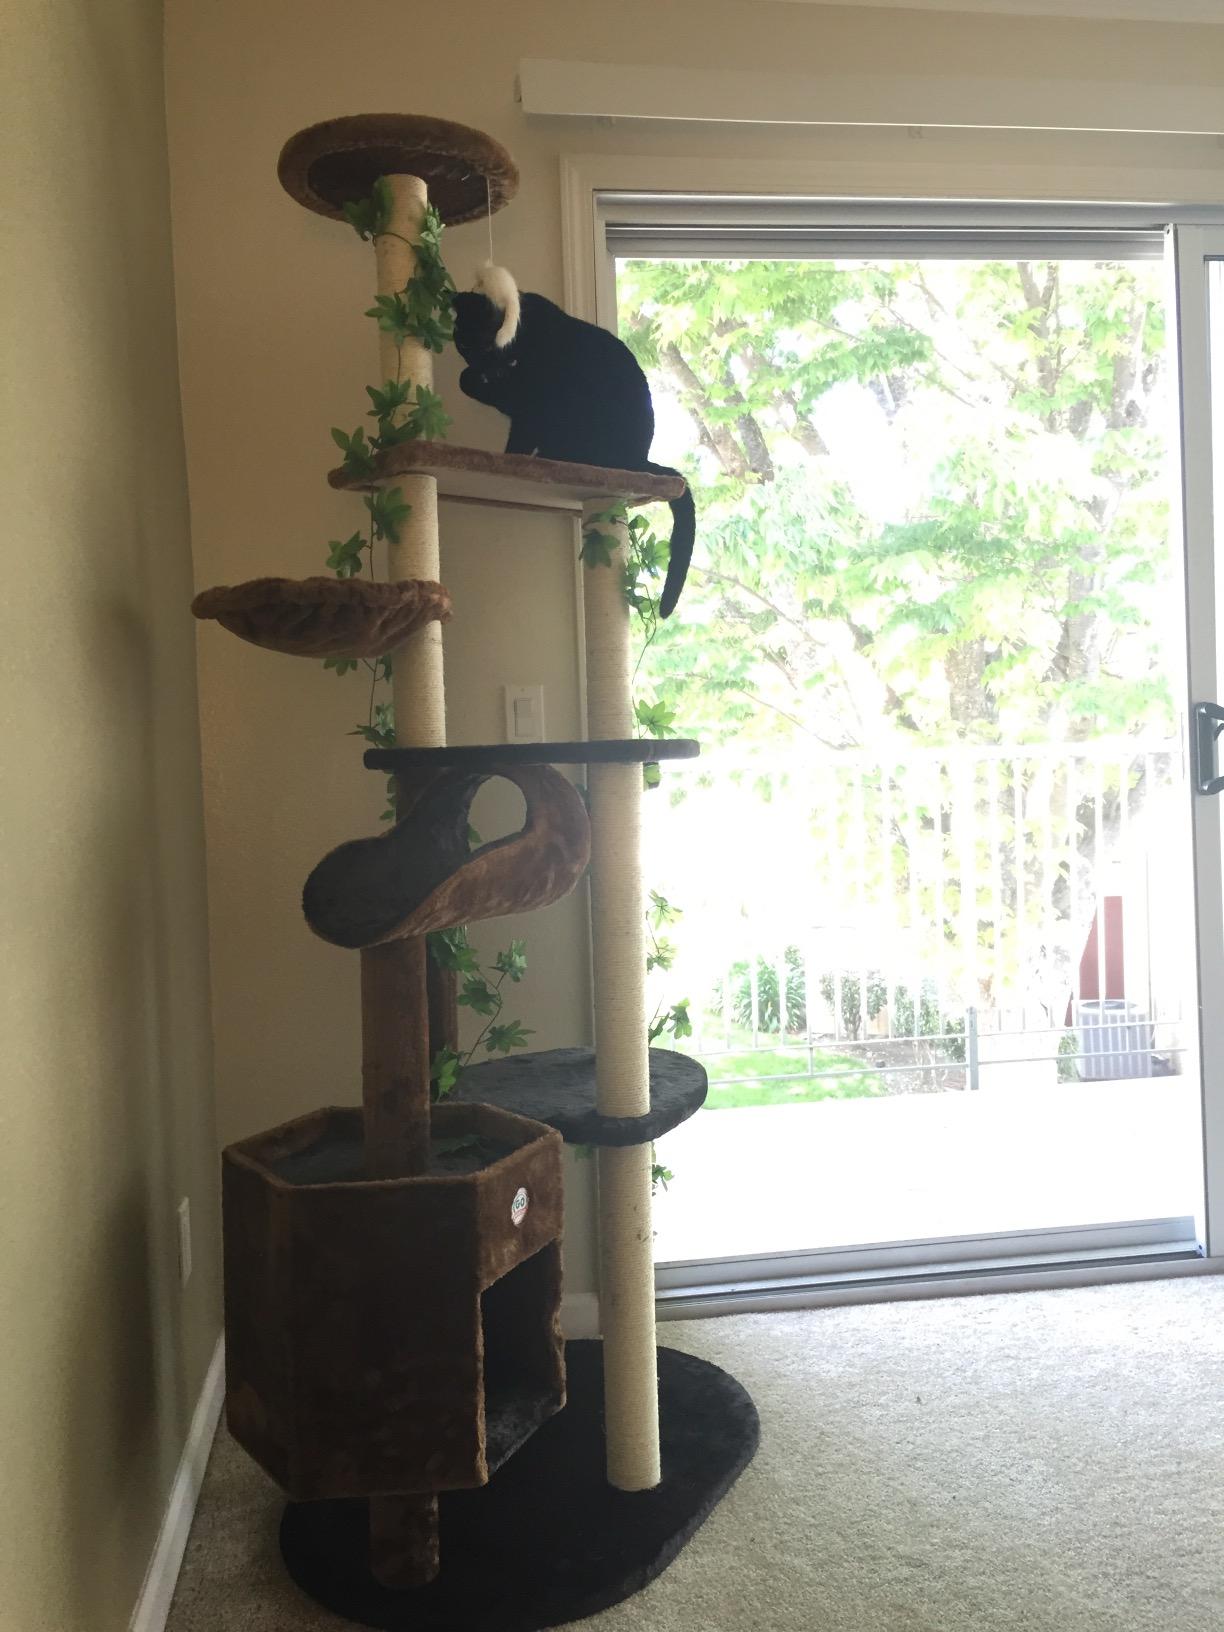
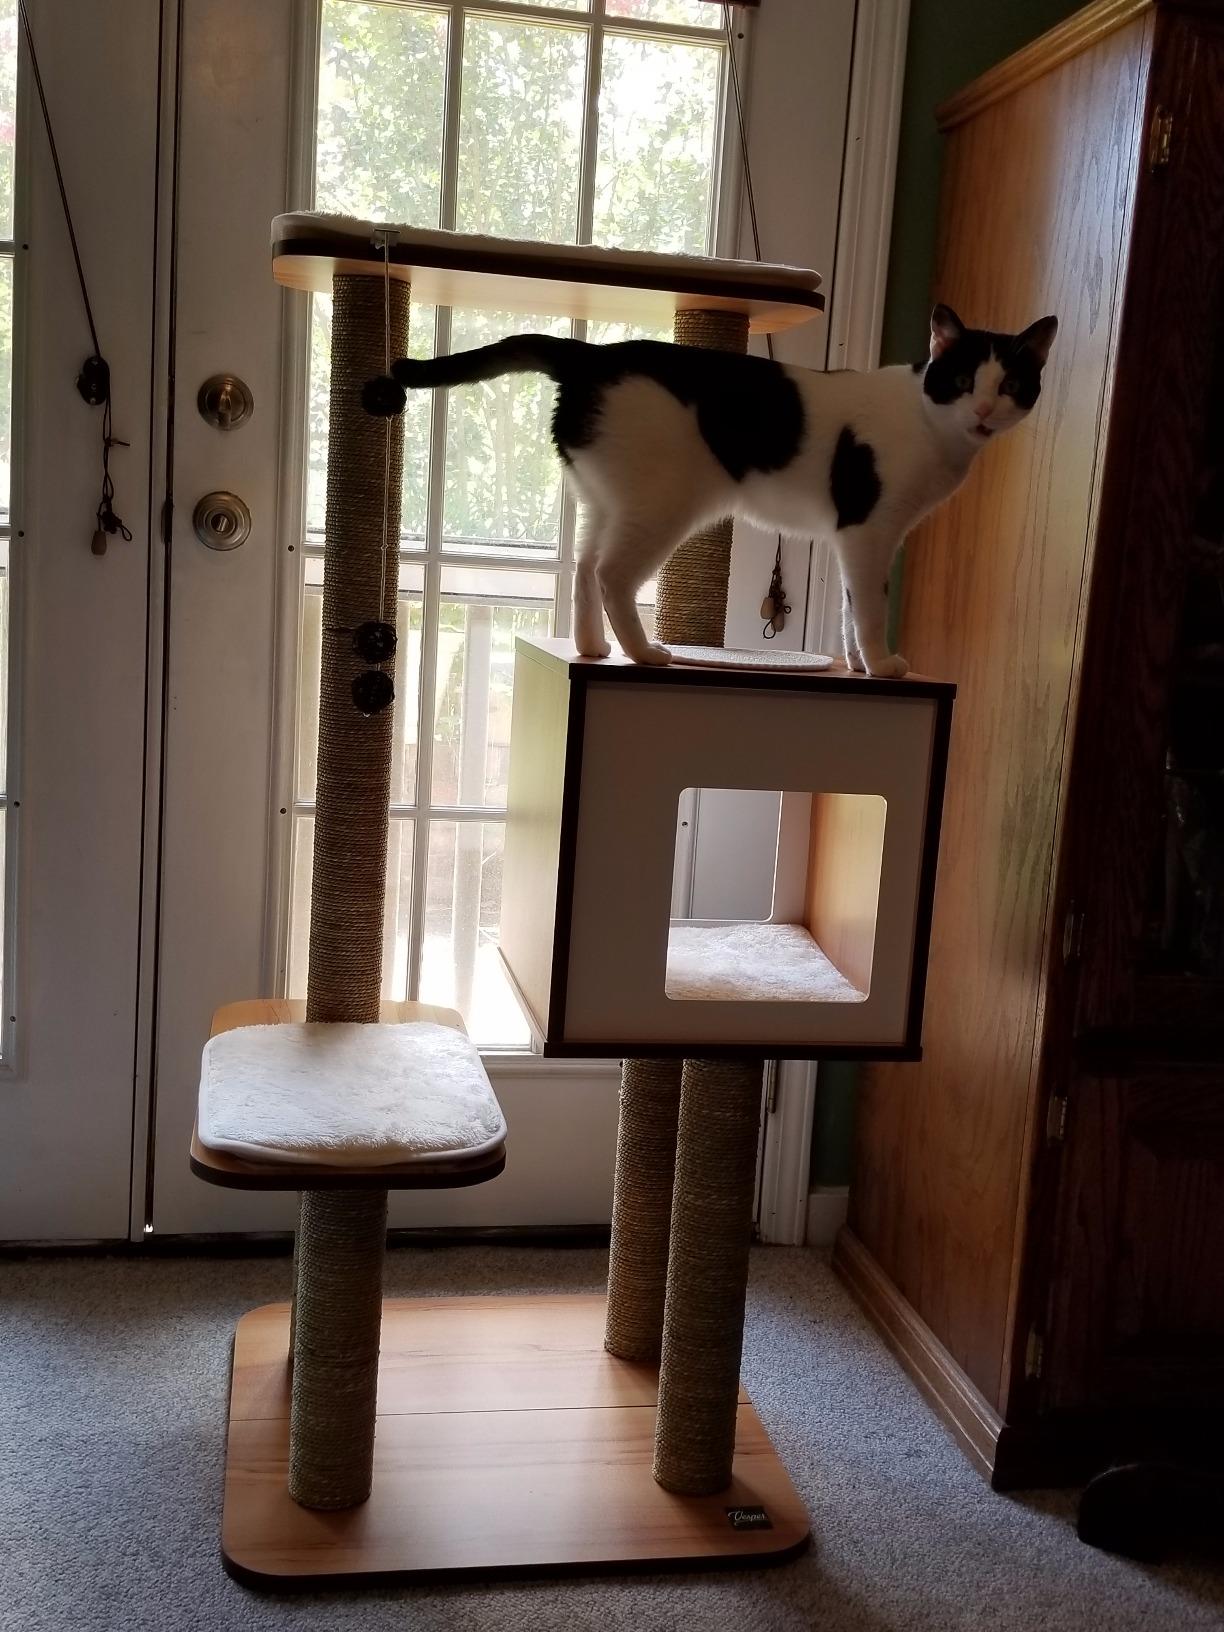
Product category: items_cat tree
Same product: no